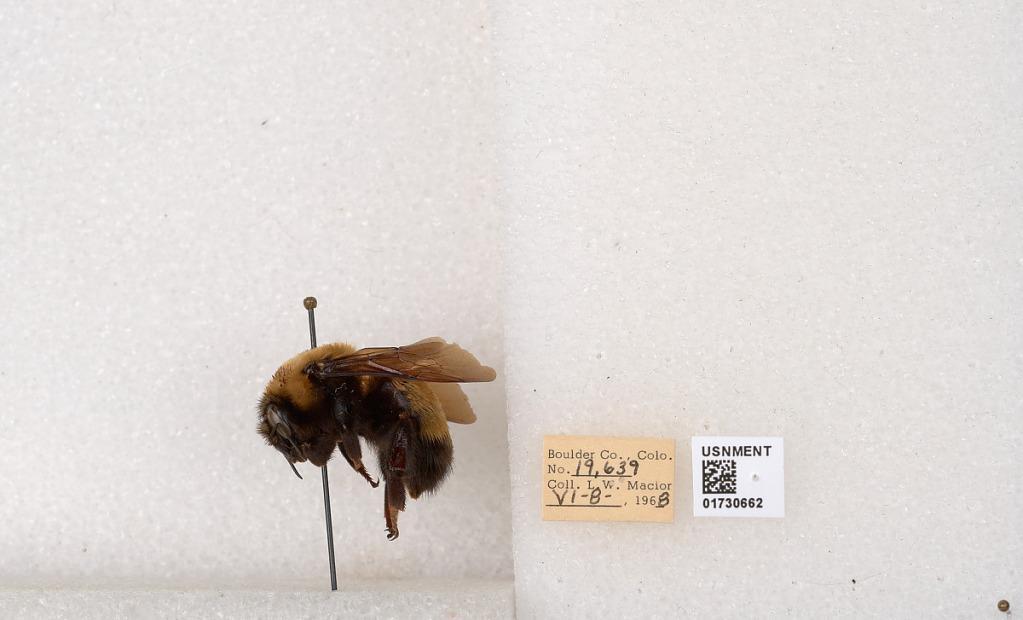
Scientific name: Bombus (Bombus) nevadensis Cresson
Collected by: L. Macior
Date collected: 1968-6-8
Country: United States
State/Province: Colorado
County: Boulder
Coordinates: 40.0925, -105.358